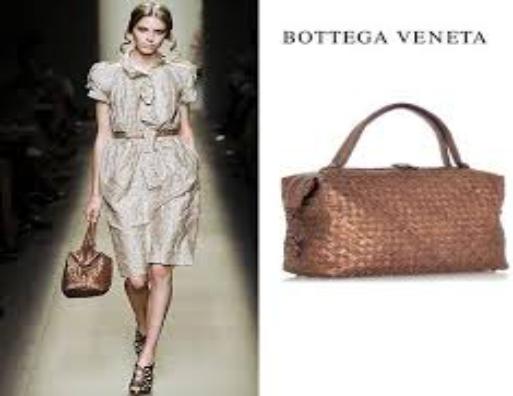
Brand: Bottega Veneta
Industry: Clothes